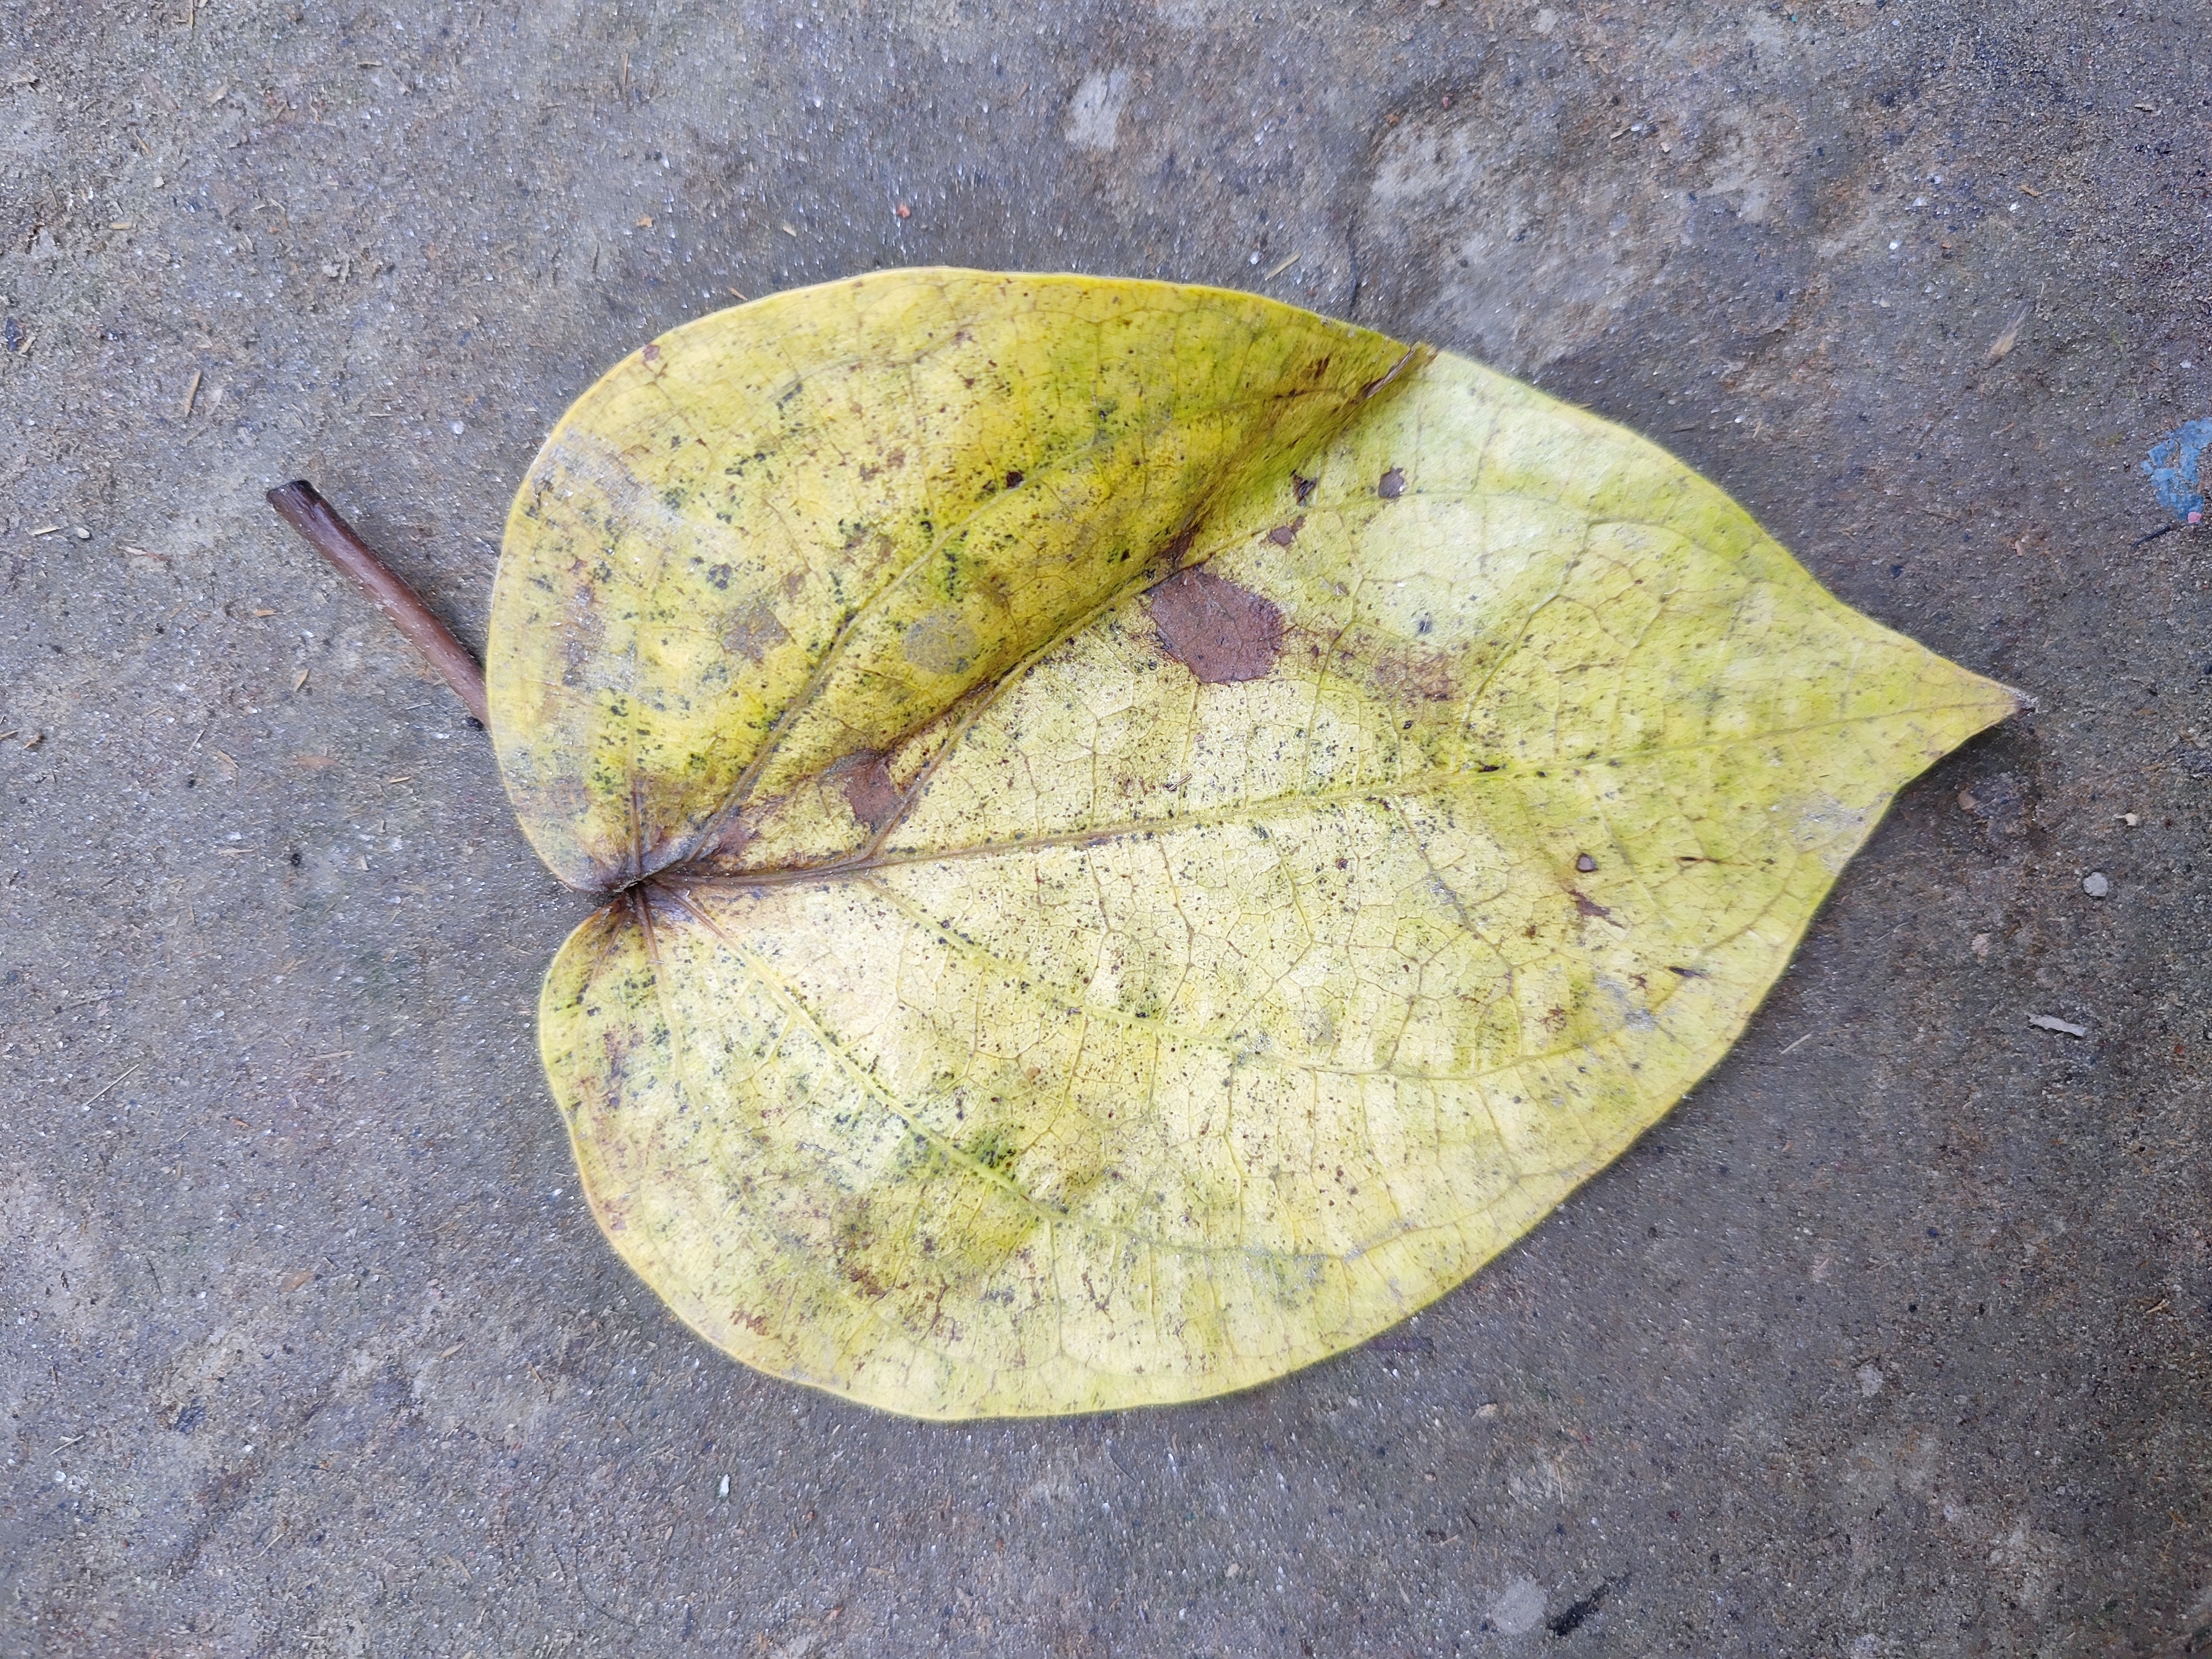
Label: Dried_Leaf